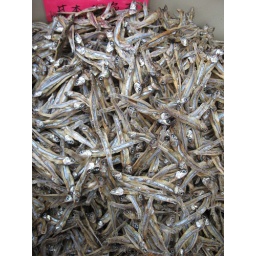
um...some fish at a fish market in Chinatown